Highland Council Headquarters

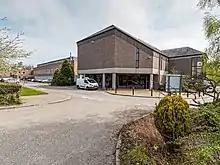
The council chamber (in the foreground)

The oldest part of the current structure is the main frontage on Ardross Road which was commissioned by the Northern Counties Collegiate School, an educational establishment which was founded with strong connections with the Army and India in 1873. Originally known as Inverness College, it also went by Inverness Collegiate School and The Boy's College before closing in about 1914. The building was designed by Alexander Ross in the Gothic Revival style, built in coursed stone and was completed in 1876.